Hotel Reina Cristina

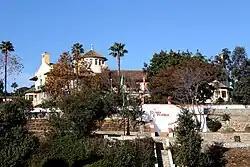
Hotel Reina Cristina

Hotel Reina Cristina is an historic hotel in Algeciras, Spain. It was opened in 1901. It is representative of the British colonial architecture imported into the city in the early twentieth century from the nearby British Overseas Territory of Gibraltar.